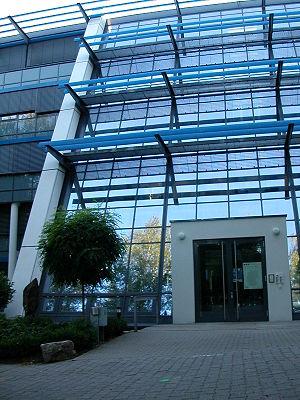
Le Centre de recherche allemand sur l'intelligence artificielle est l'un des plus grands instituts de recherche sous contrat à but non lucratif du monde sur la technologie logicielle basée sur des méthodes d'intelligence artificielle. DFKI a été fondée en 1988 et possède des installations dans les villes allemandes de Kaiserslautern, Sarrebruck, Brême et Berlin.